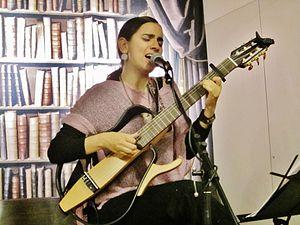
Marta Gómez, née à Girardot, est une auteure-compositrice-interprète colombienne. Elle a obtenu un diplôme du Berklee College of Music. Elle vit actuellement à Barcelone.